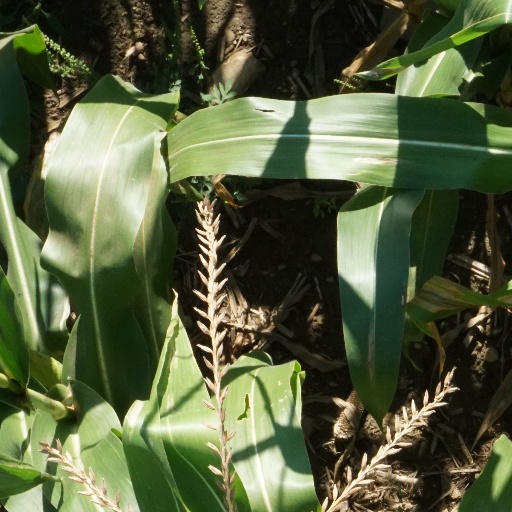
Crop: maize; corn